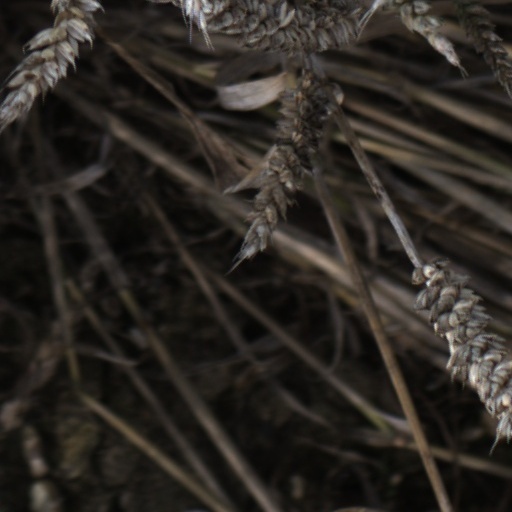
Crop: wheat